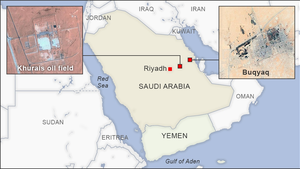
L'attaque d'Abqaïq et de Khurais est une attaque aérienne, vraisemblablement commise par drone, ayant eu lieu le 14 septembre 2019 en Arabie saoudite. Les bombardements ont visé les installations de traitement de pétrole Saudi Aramco à Abqaïq et Khurais, dans l'est de l'Arabie saoudite. Le mouvement houthi, groupe rebelle engagé au Yémen, a revendiqué l'attaque. Les États-Unis et d'autres nations l’Allemagne, la France et le Royaume-Uni, affirment cependant que l'Iran est à l'origine des frappes et qu'elle aurait utilisé des missiles de croisière. L'Organisation des Nations unies confirme début janvier 2020 que l'attaque ne viens pas des Houtis. L'attaque s'inscrit dans le cadre de l'intervention de l'Arabie saoudite dans la guerre civile yéménite et des tensions avec l'Iran.